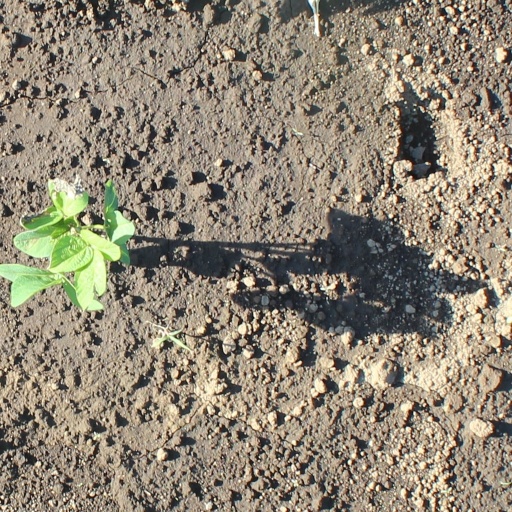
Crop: soybean